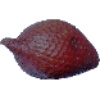
Label: salak